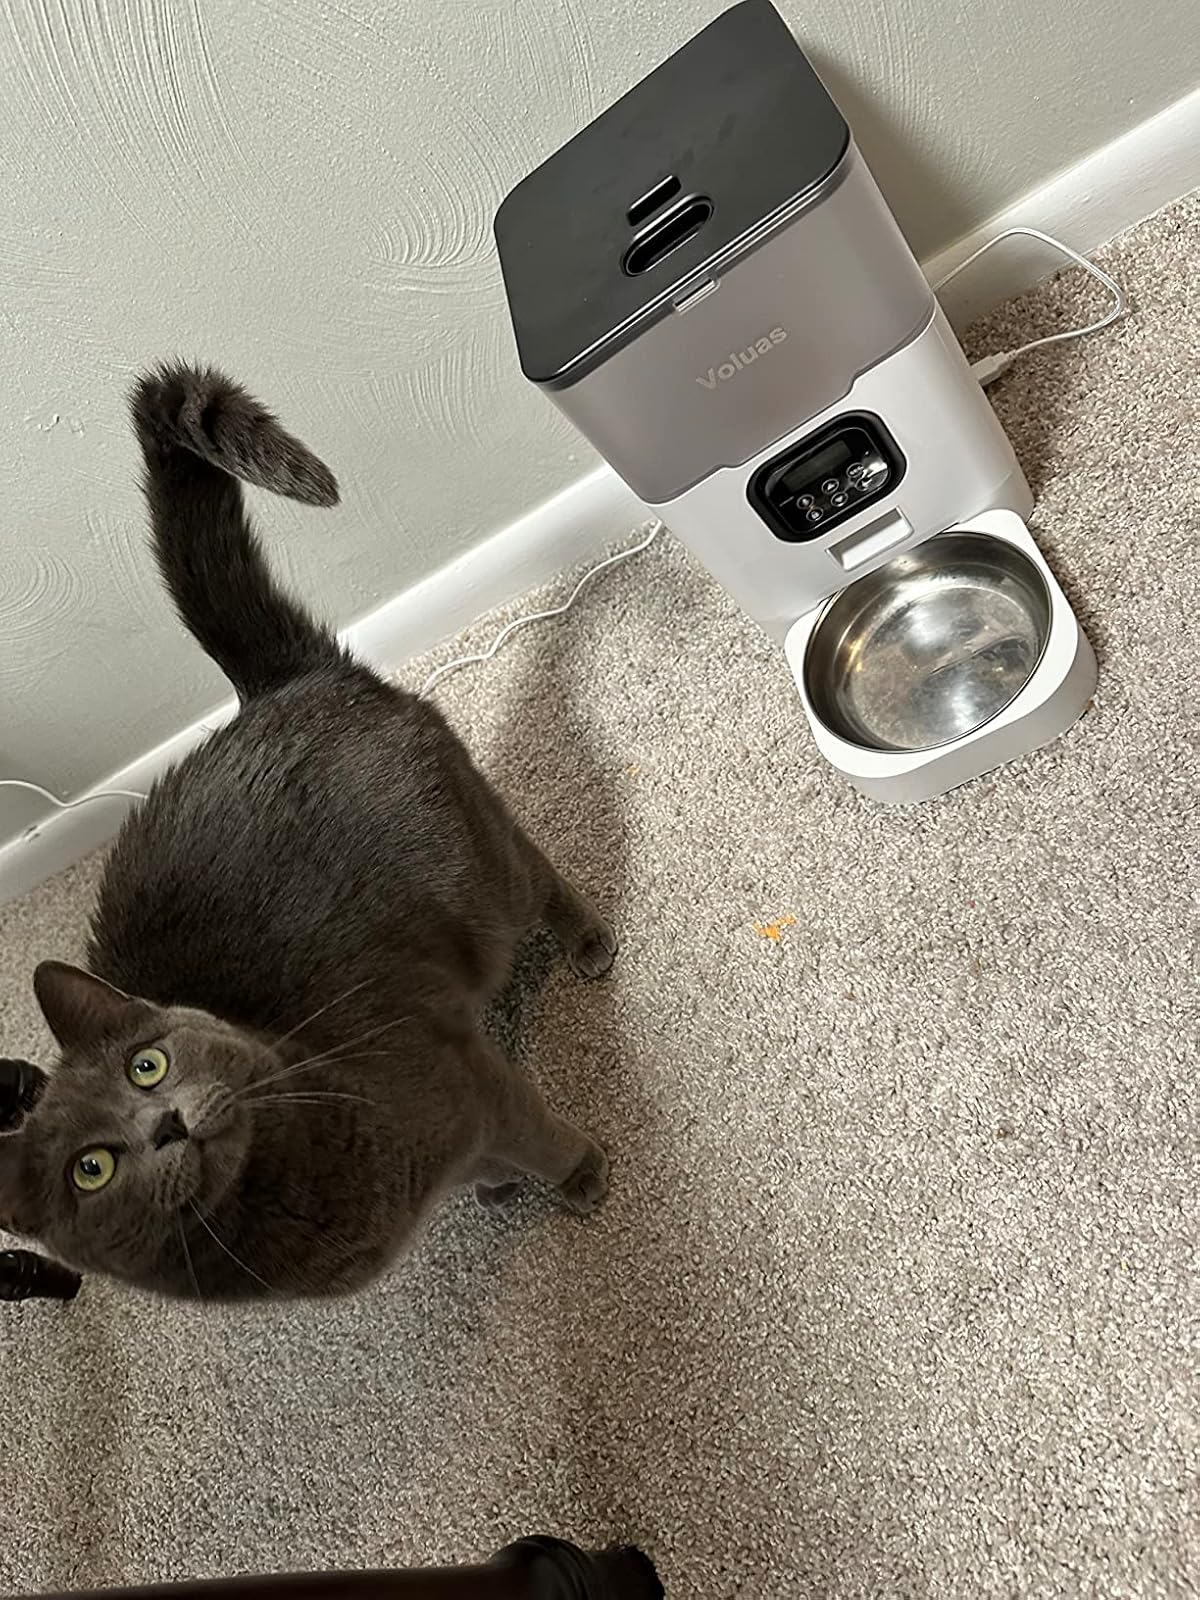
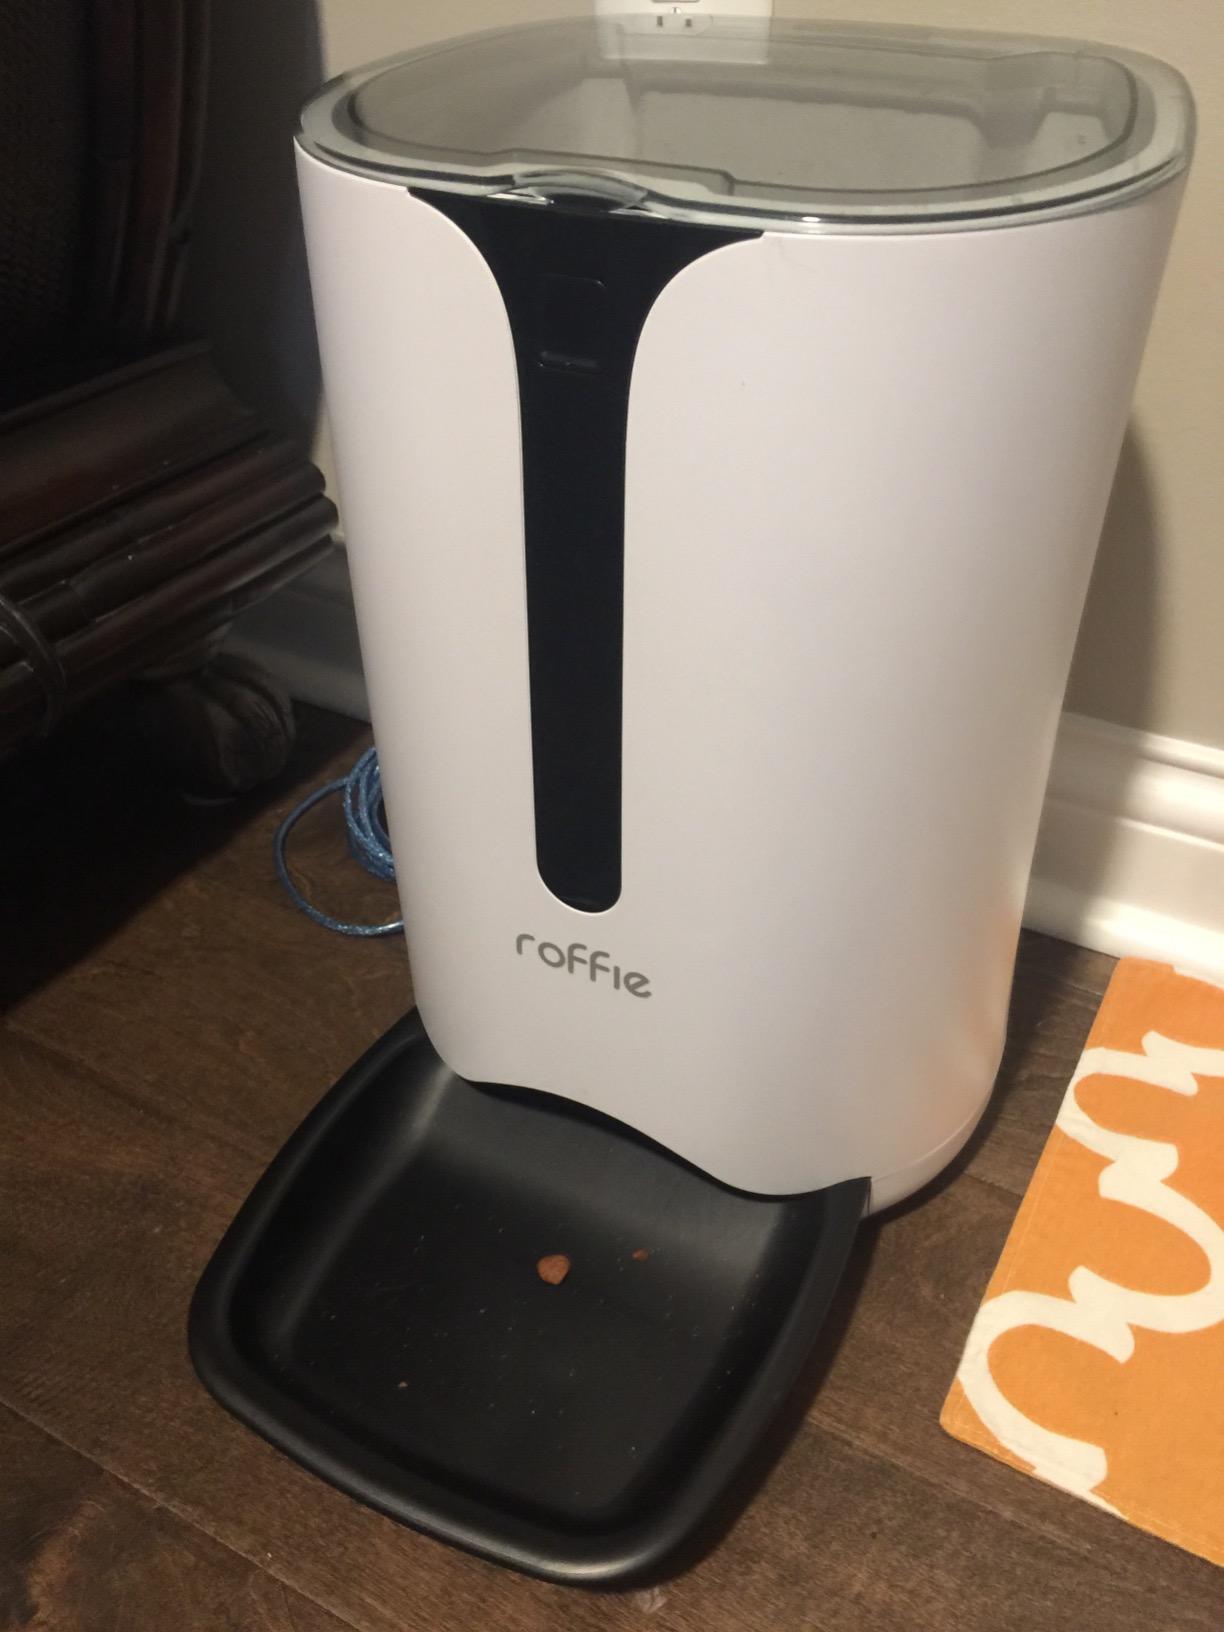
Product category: items_feeder
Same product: no